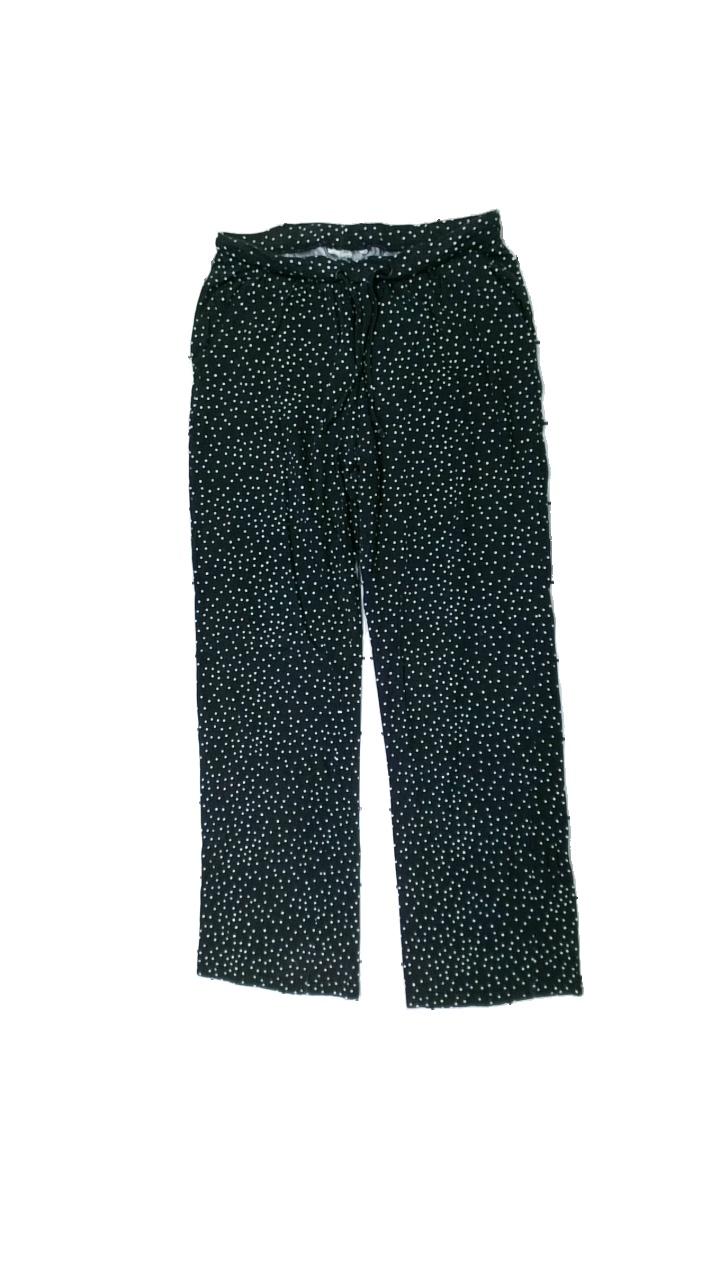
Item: Trousers (Ladies)
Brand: Missing
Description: Black trousers with white dots, from unknown brand and unknown size. Poor condition.
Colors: Black, White
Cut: Regular, Loose
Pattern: Dots
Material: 100% cott
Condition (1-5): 2
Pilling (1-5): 5
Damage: color fade and fabric wear all over
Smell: Minor
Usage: Recycle
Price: <50